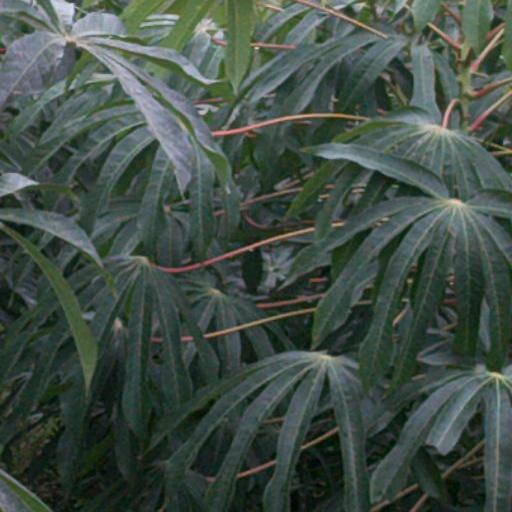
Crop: cassava